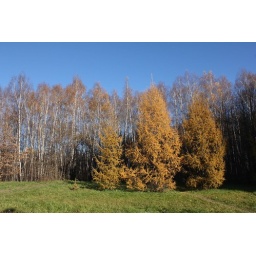
On green grass in the sun